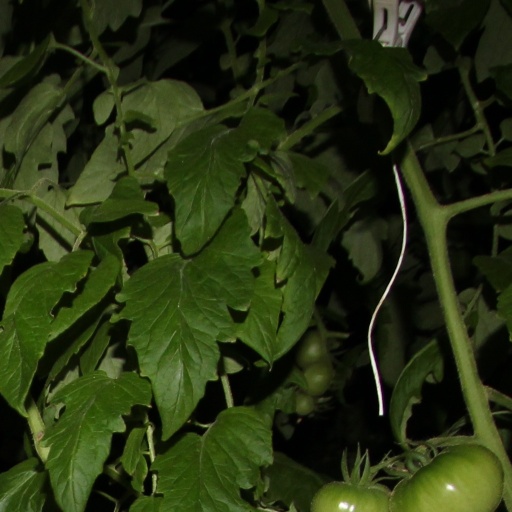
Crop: tomato